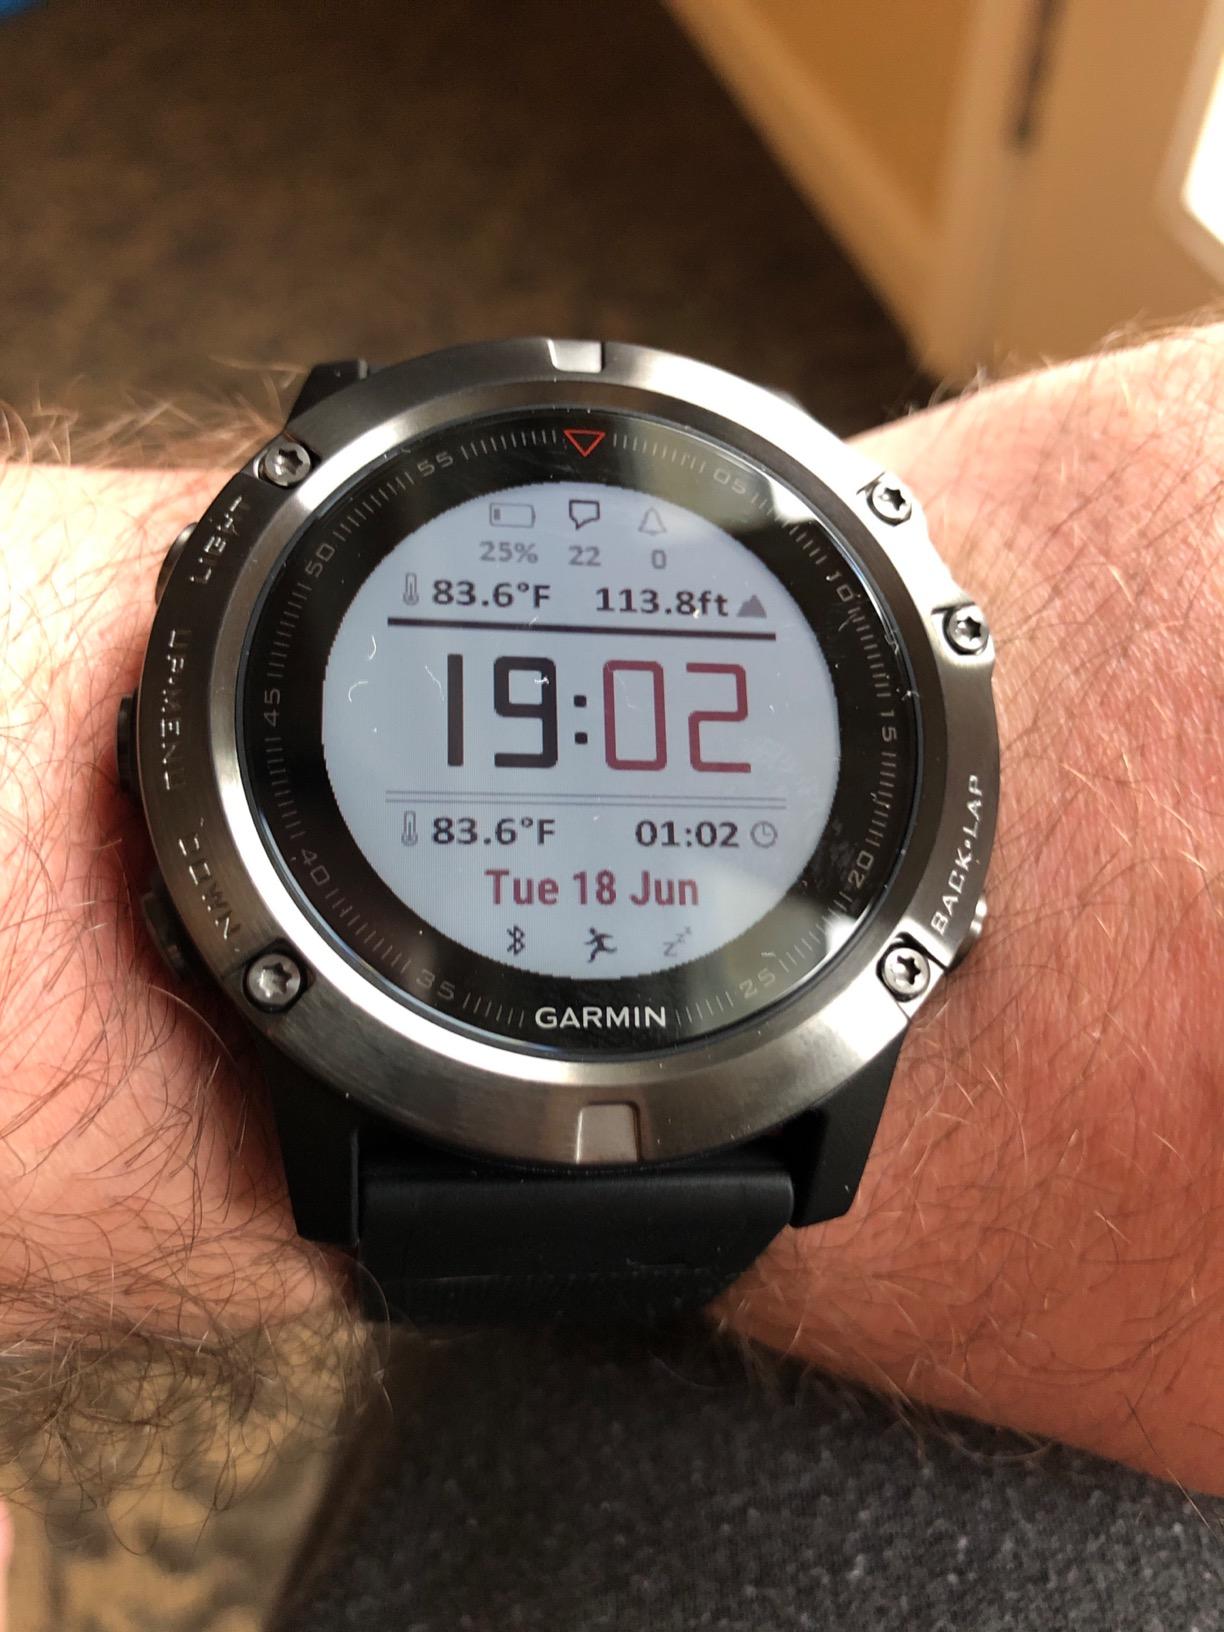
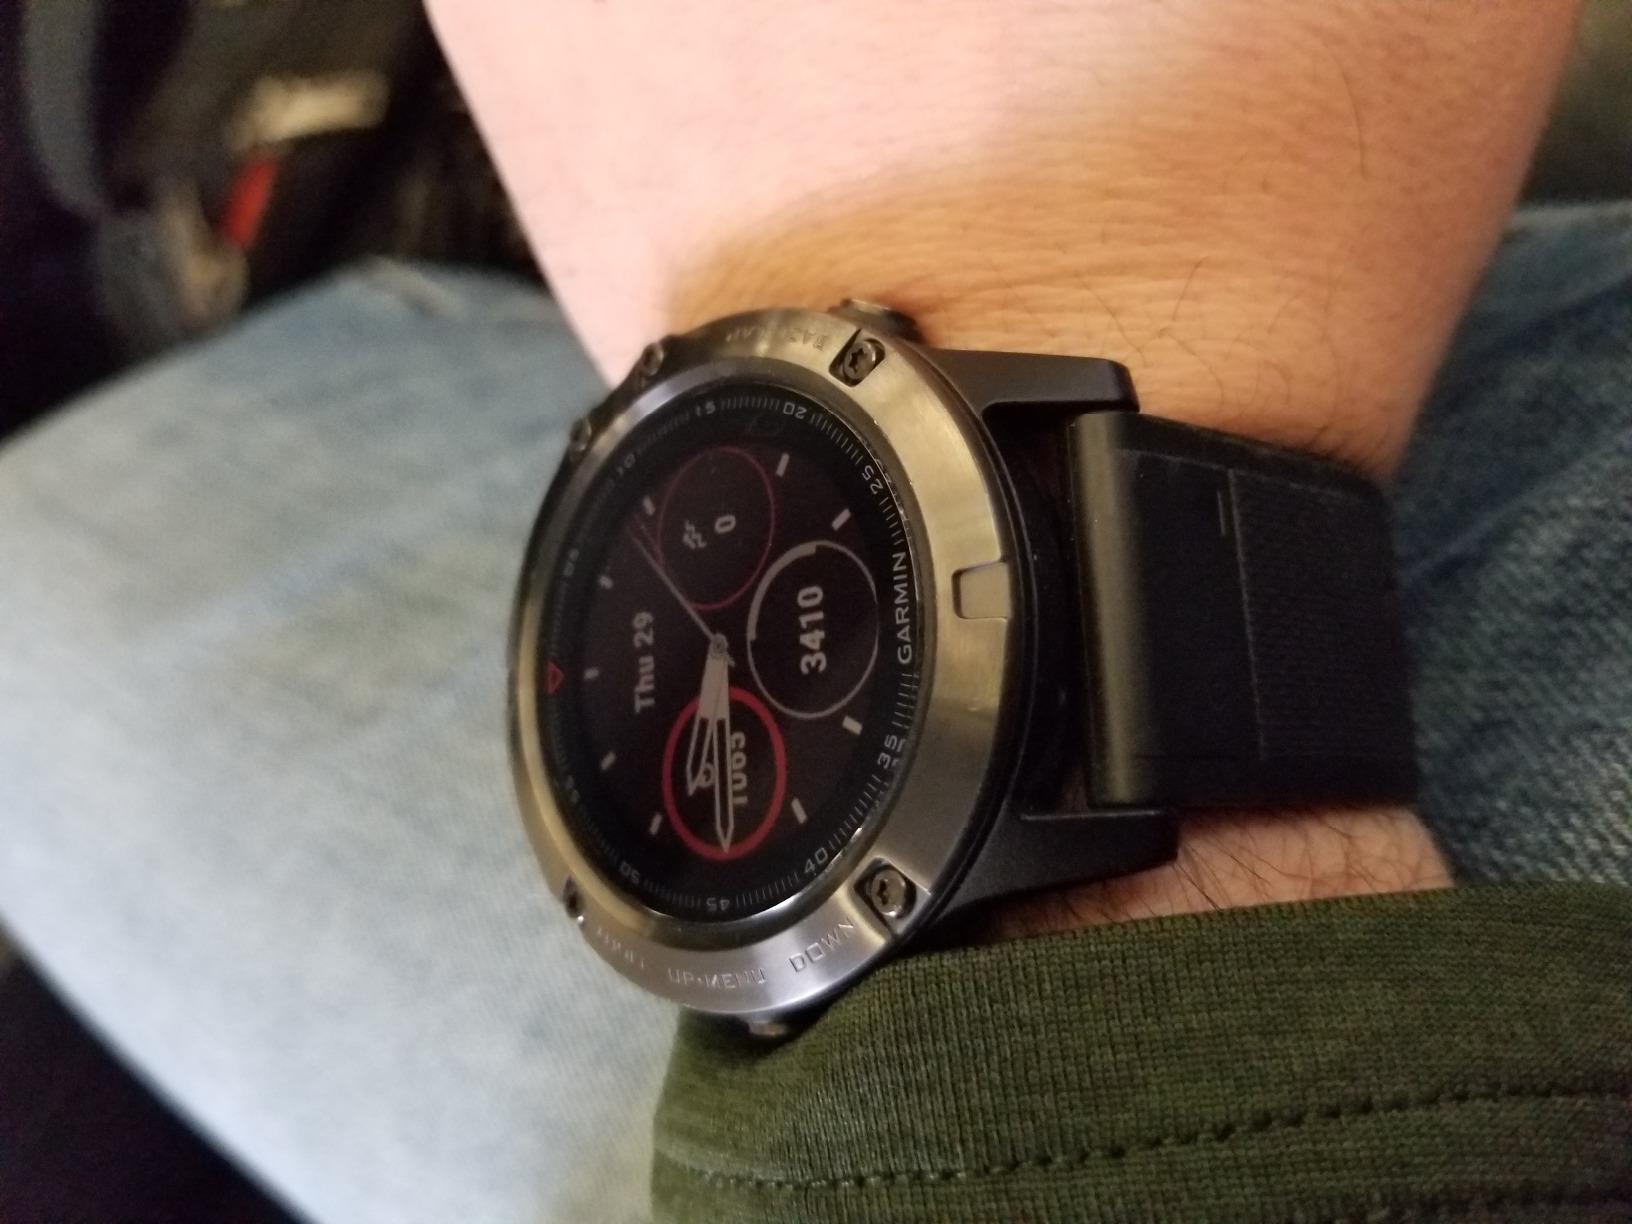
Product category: smartwatch
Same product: yes